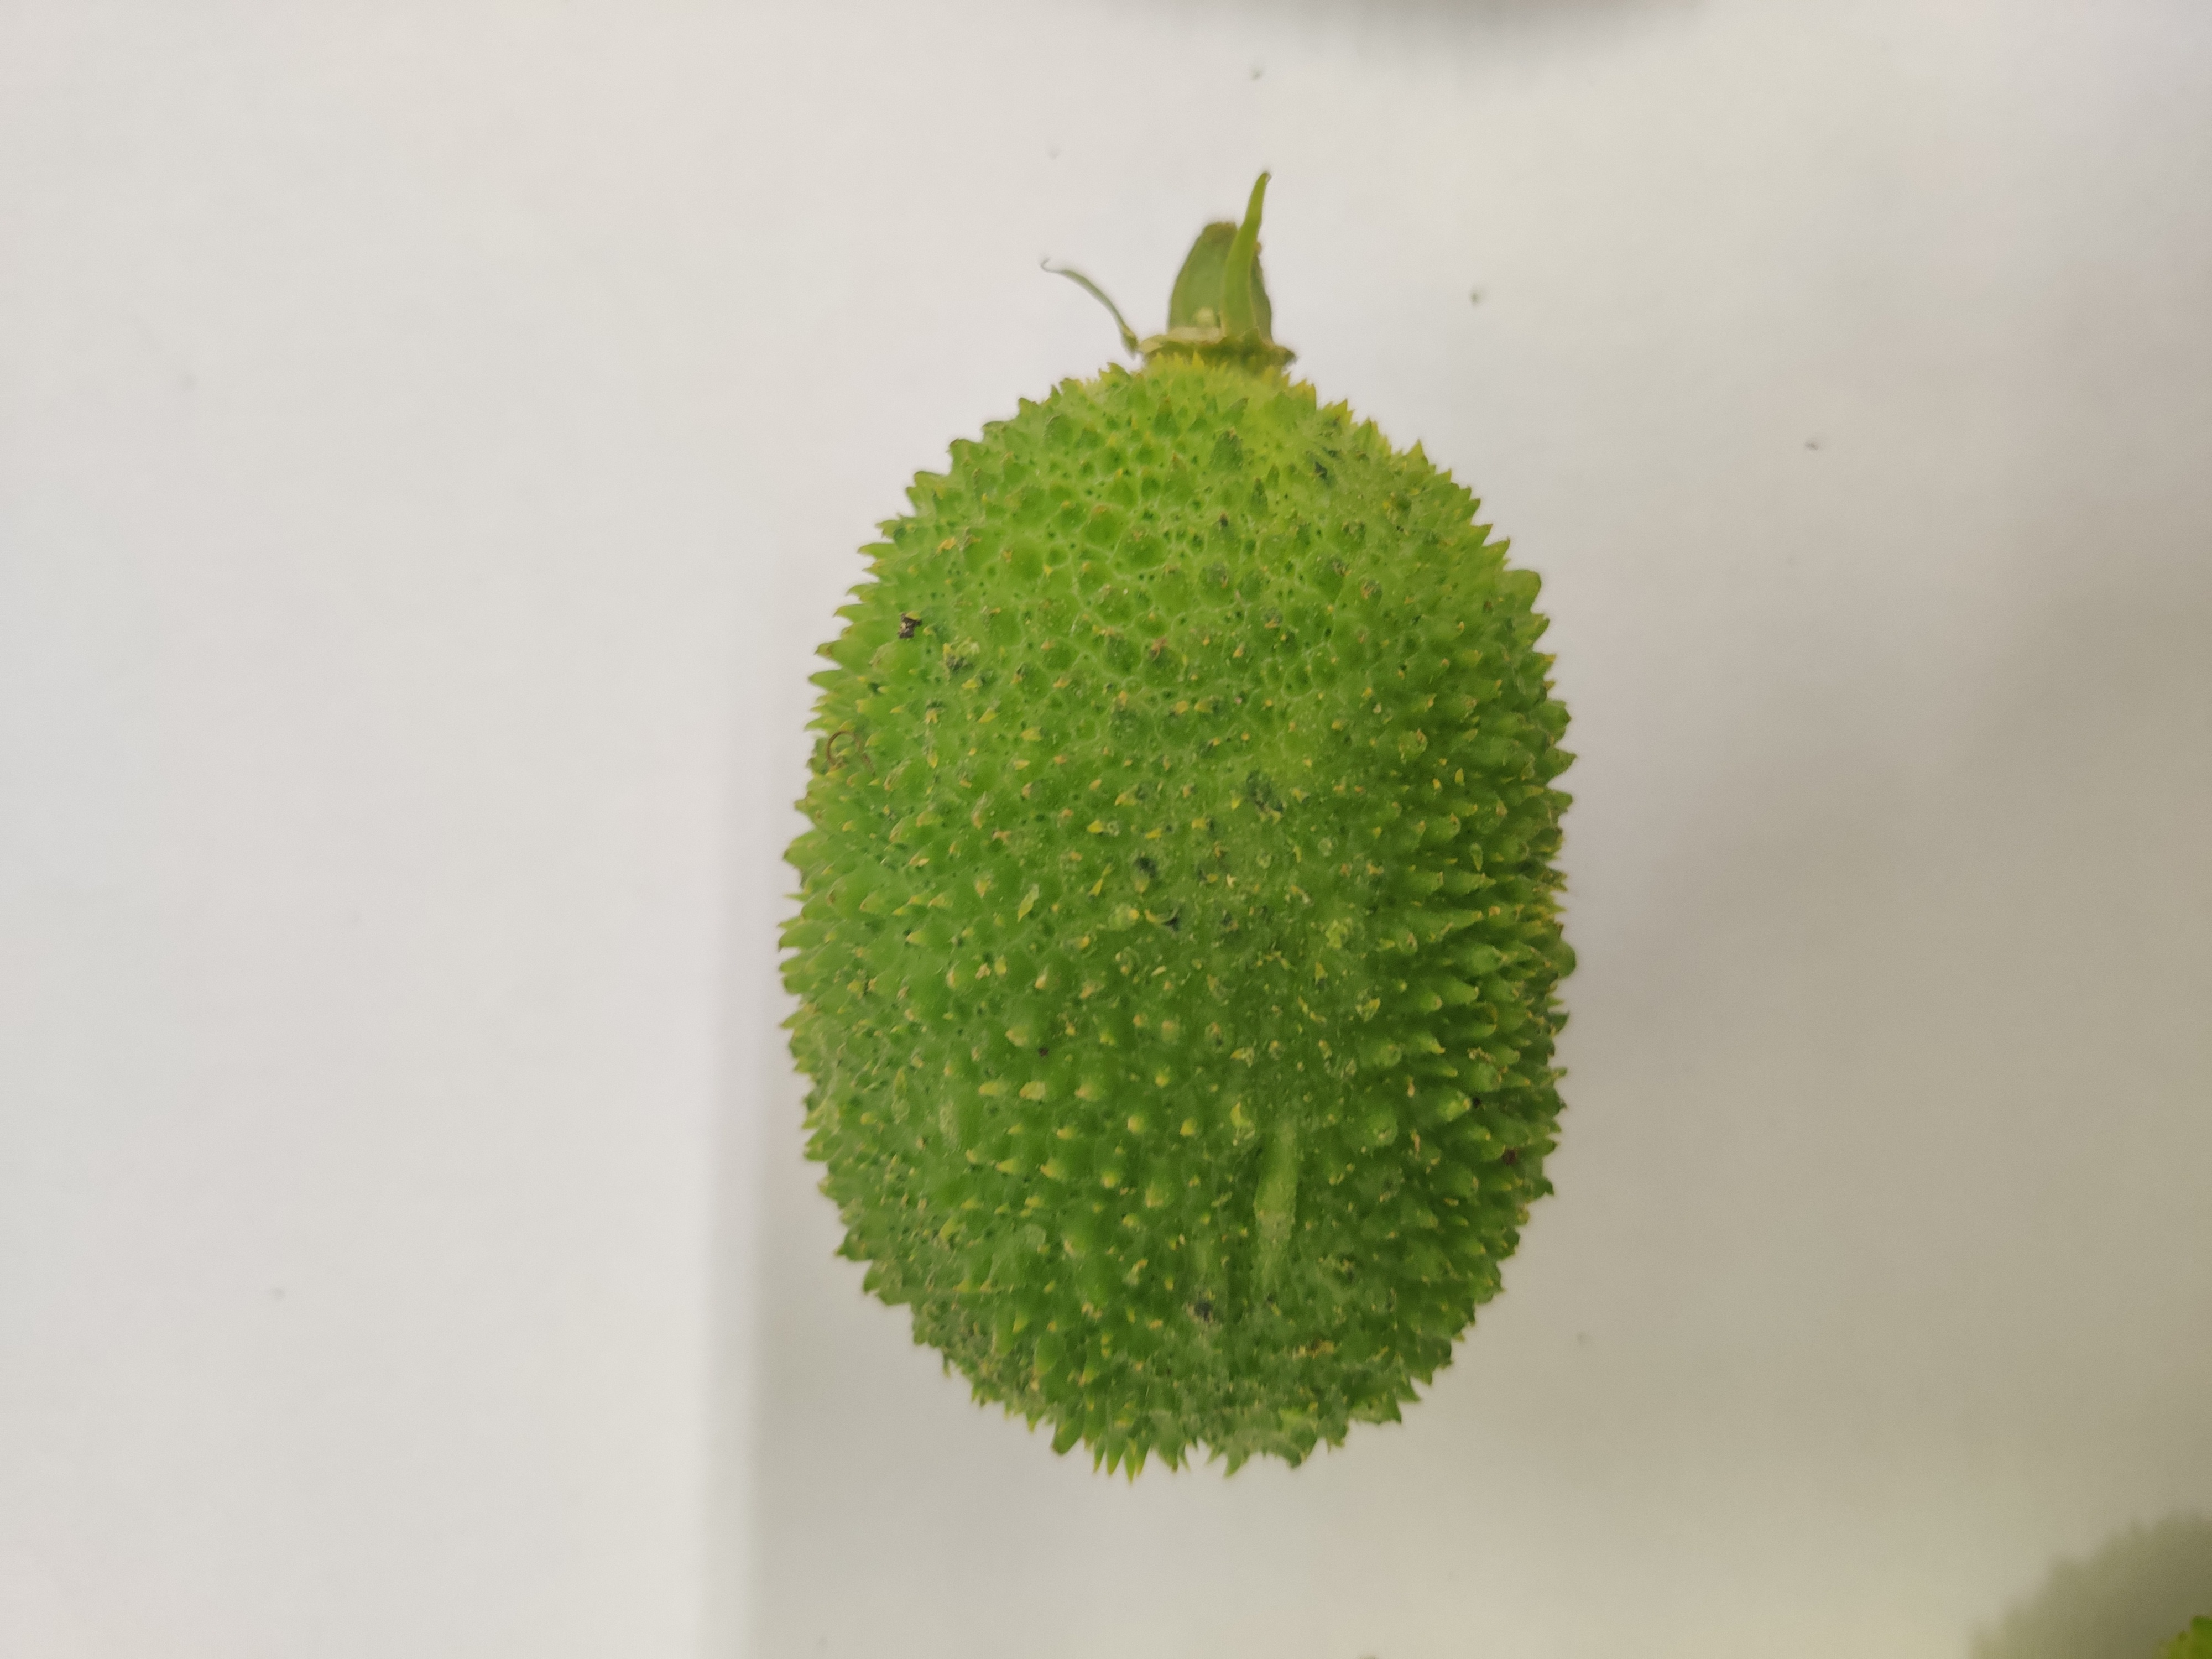
Crop: Spiny Gourd
Condition: Fresh